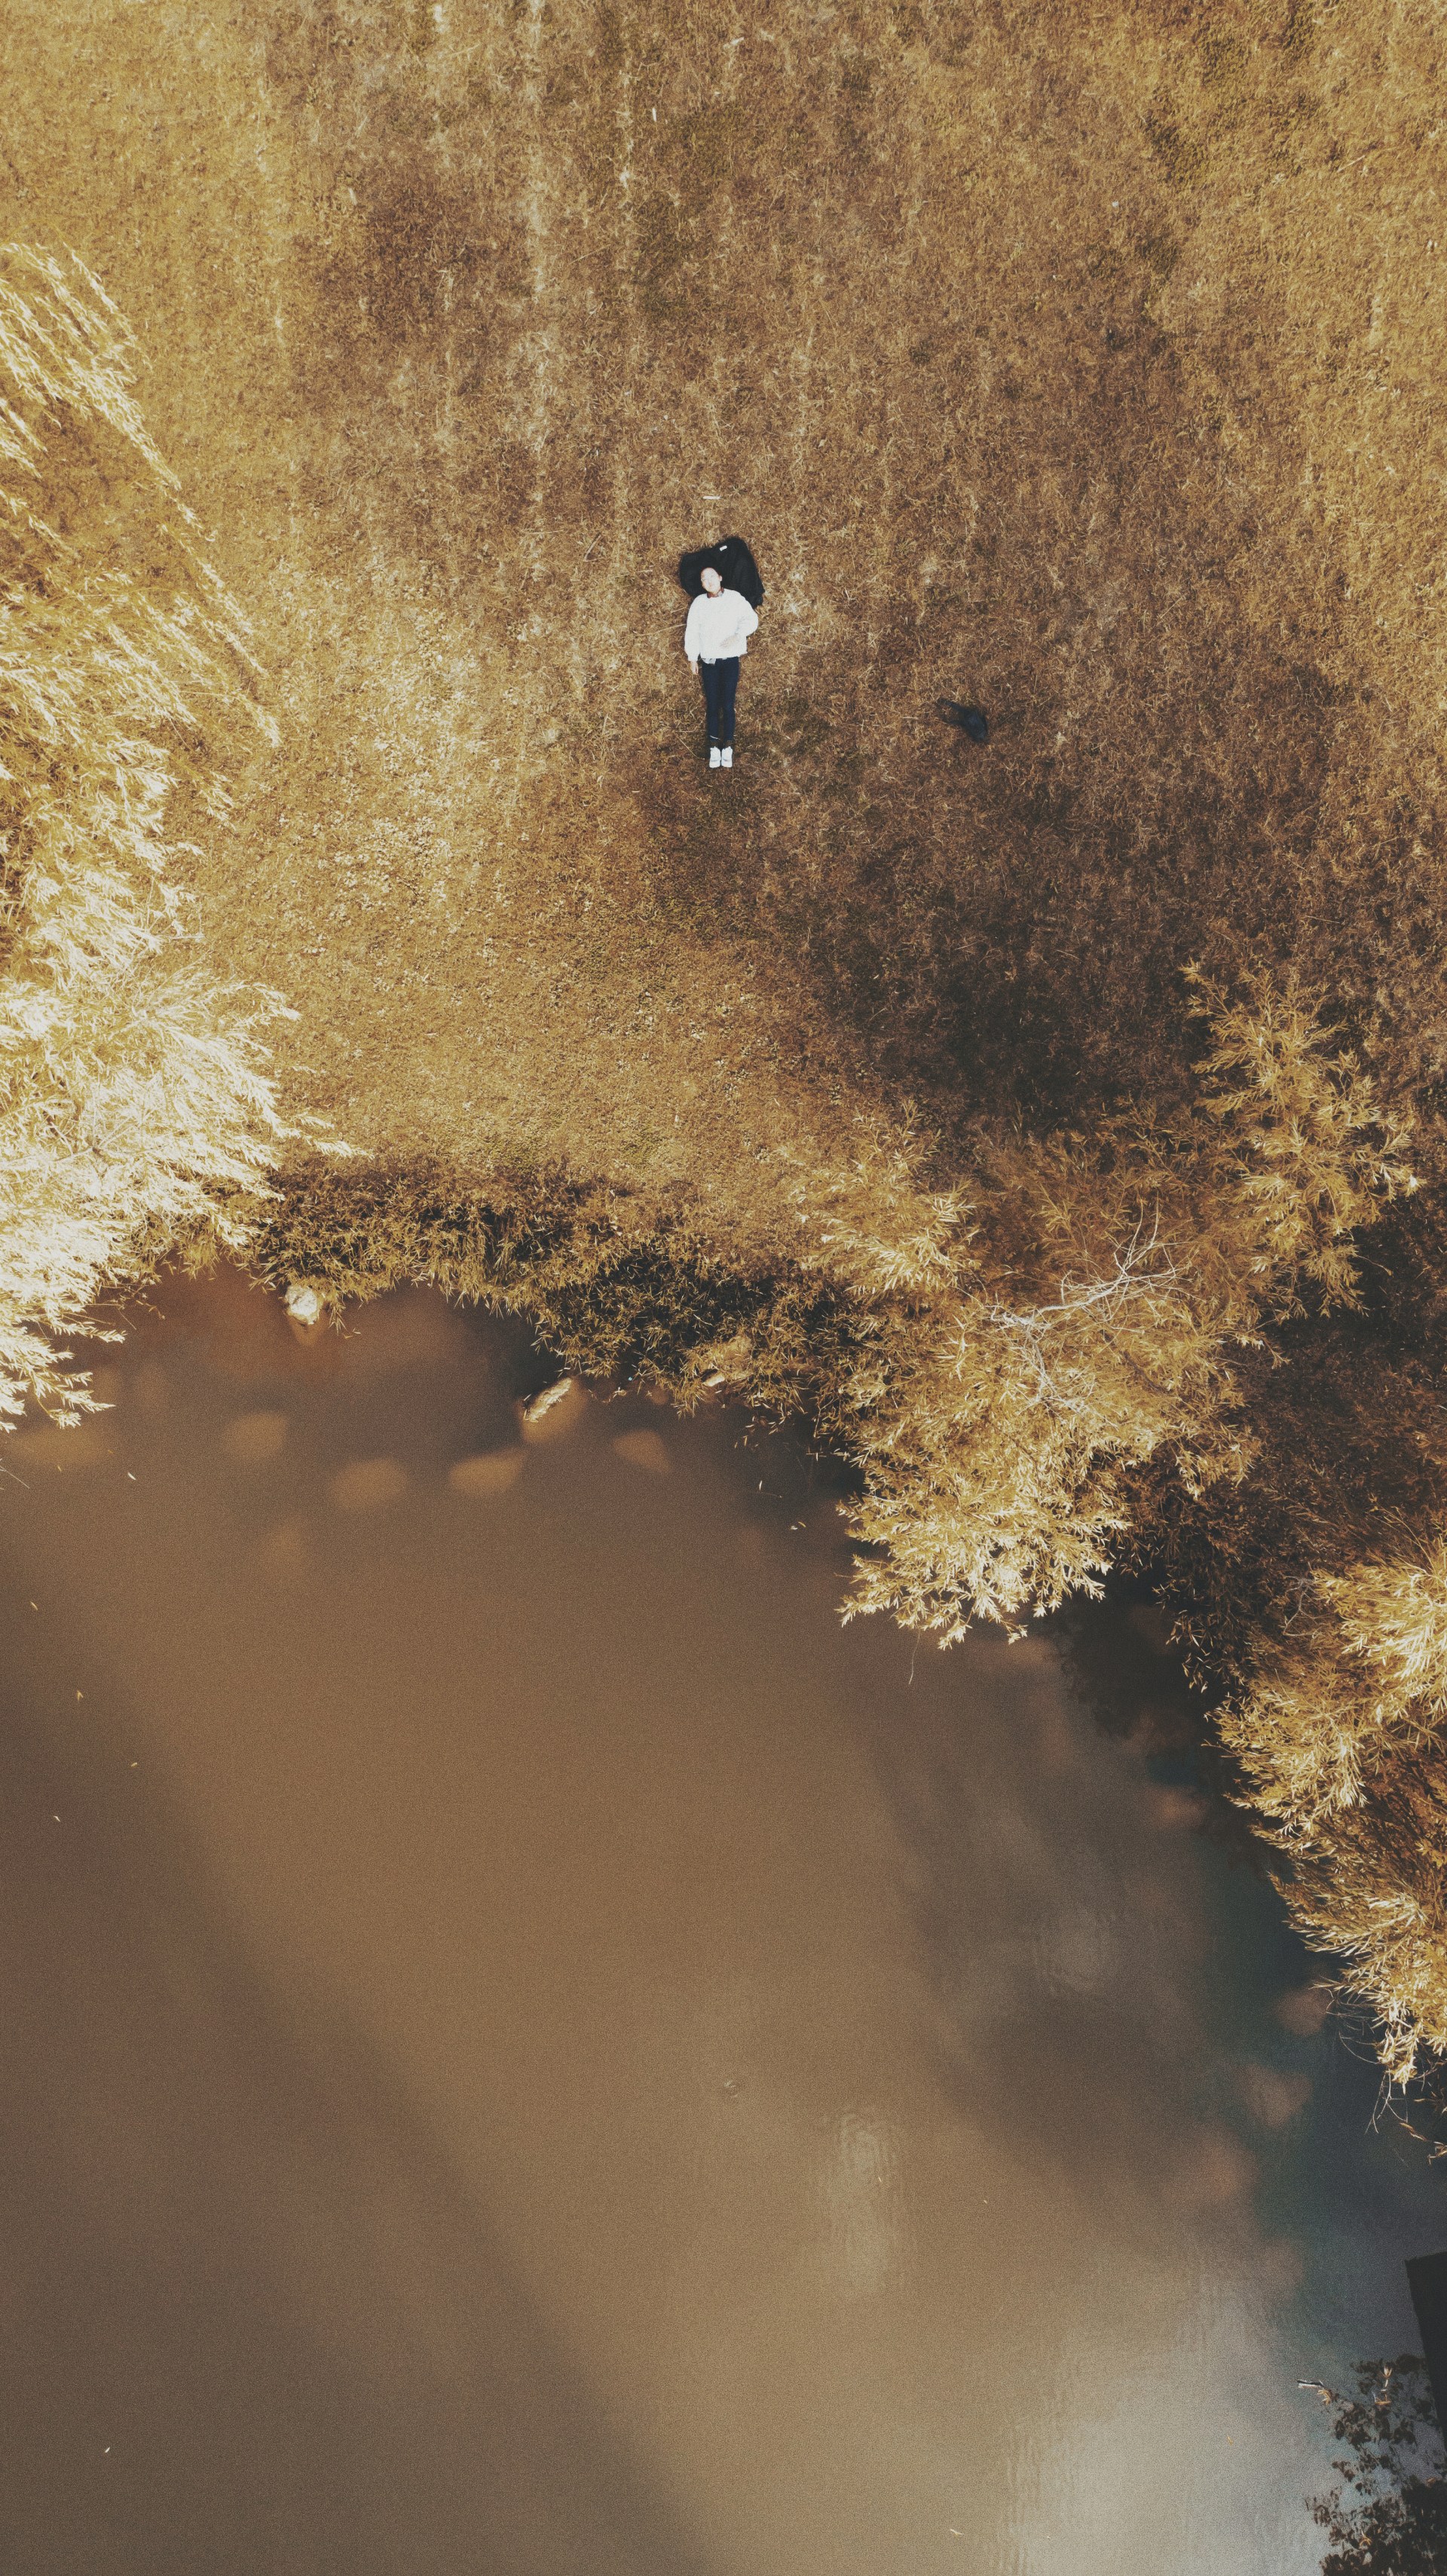
natural, water, water resources, plant, sunlight, watercourse, natural landscape, twig, grass, Tints and shades, landscape, waterway, tree, street light, recreation, forest, wood, darkness, road, freezing, shadow, reflection, soil, winter, evening, mist, stream, wildlife, light fixture, lake, rock, reservoir, night, adventure, monochrome, extreme sport, river, water feature